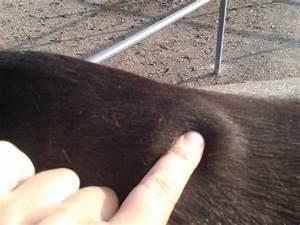
horse